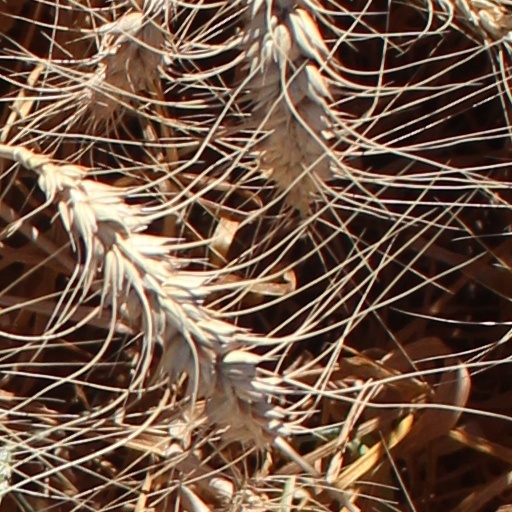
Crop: wheat